Phaethon

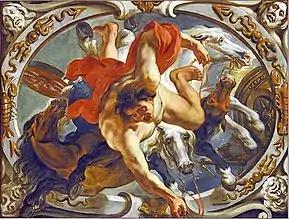
"The fall of Phaeton" by Jacob Jordaens.

Although Helios himself is present in their works, for the two earliest ancient Greek authors, Homer and Hesiod, the chariot and the four horses that pull Helios each morning do not seem to exist at all; the oldest work in which they appear being the "Homeric Hymns".